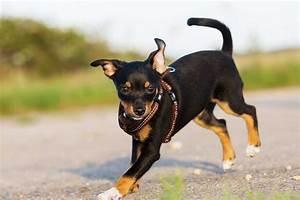
dog